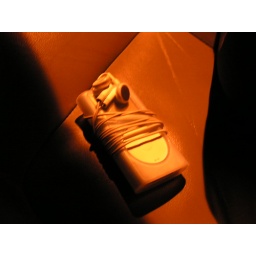
iPod sittin on my car's front seat lighted by a street lamp